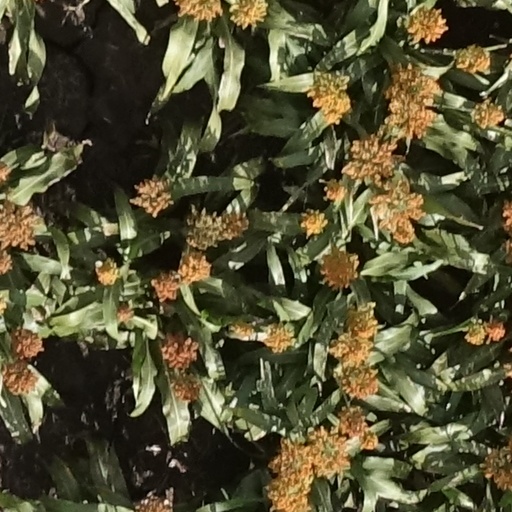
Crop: sorghum